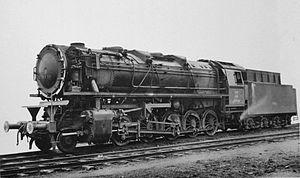
Locomotive SNCF type 150 X
Il s'agit des locomotives acquises par les anciennes compagnies et réformées avant la création de la SNCF le 1ᵉʳ janvier 1938.
Les Decapod appelées BR 44 en Allemagne et 150 X en France sont des locomotives à vapeur d'origine allemande dont le prototype remonte à 1926. Il s'agit de locomotives lourdes de forte puissance utilisées sur les trains de marchandises de fort tonnage sur les lignes principales.